NZ Skeptics

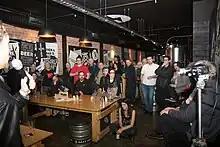
SkeptiCamp Wellington – 2013

NZ Skeptics holds an annual conference during the New Zealand summer. Conferences generally alternate between the three major New Zealand cities of Auckland, Wellington and Christchurch, with other cities hosting as and when there is sufficient interest.